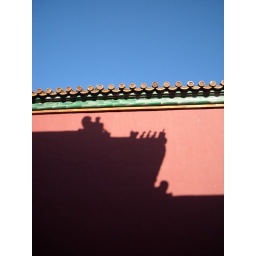
The sky is actually blue in this picture.